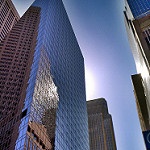
Label: buildings